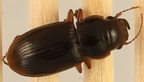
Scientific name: Cratacanthus dubius
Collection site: Central Plains Experimental Range NEON (CPER), plot CPER_009